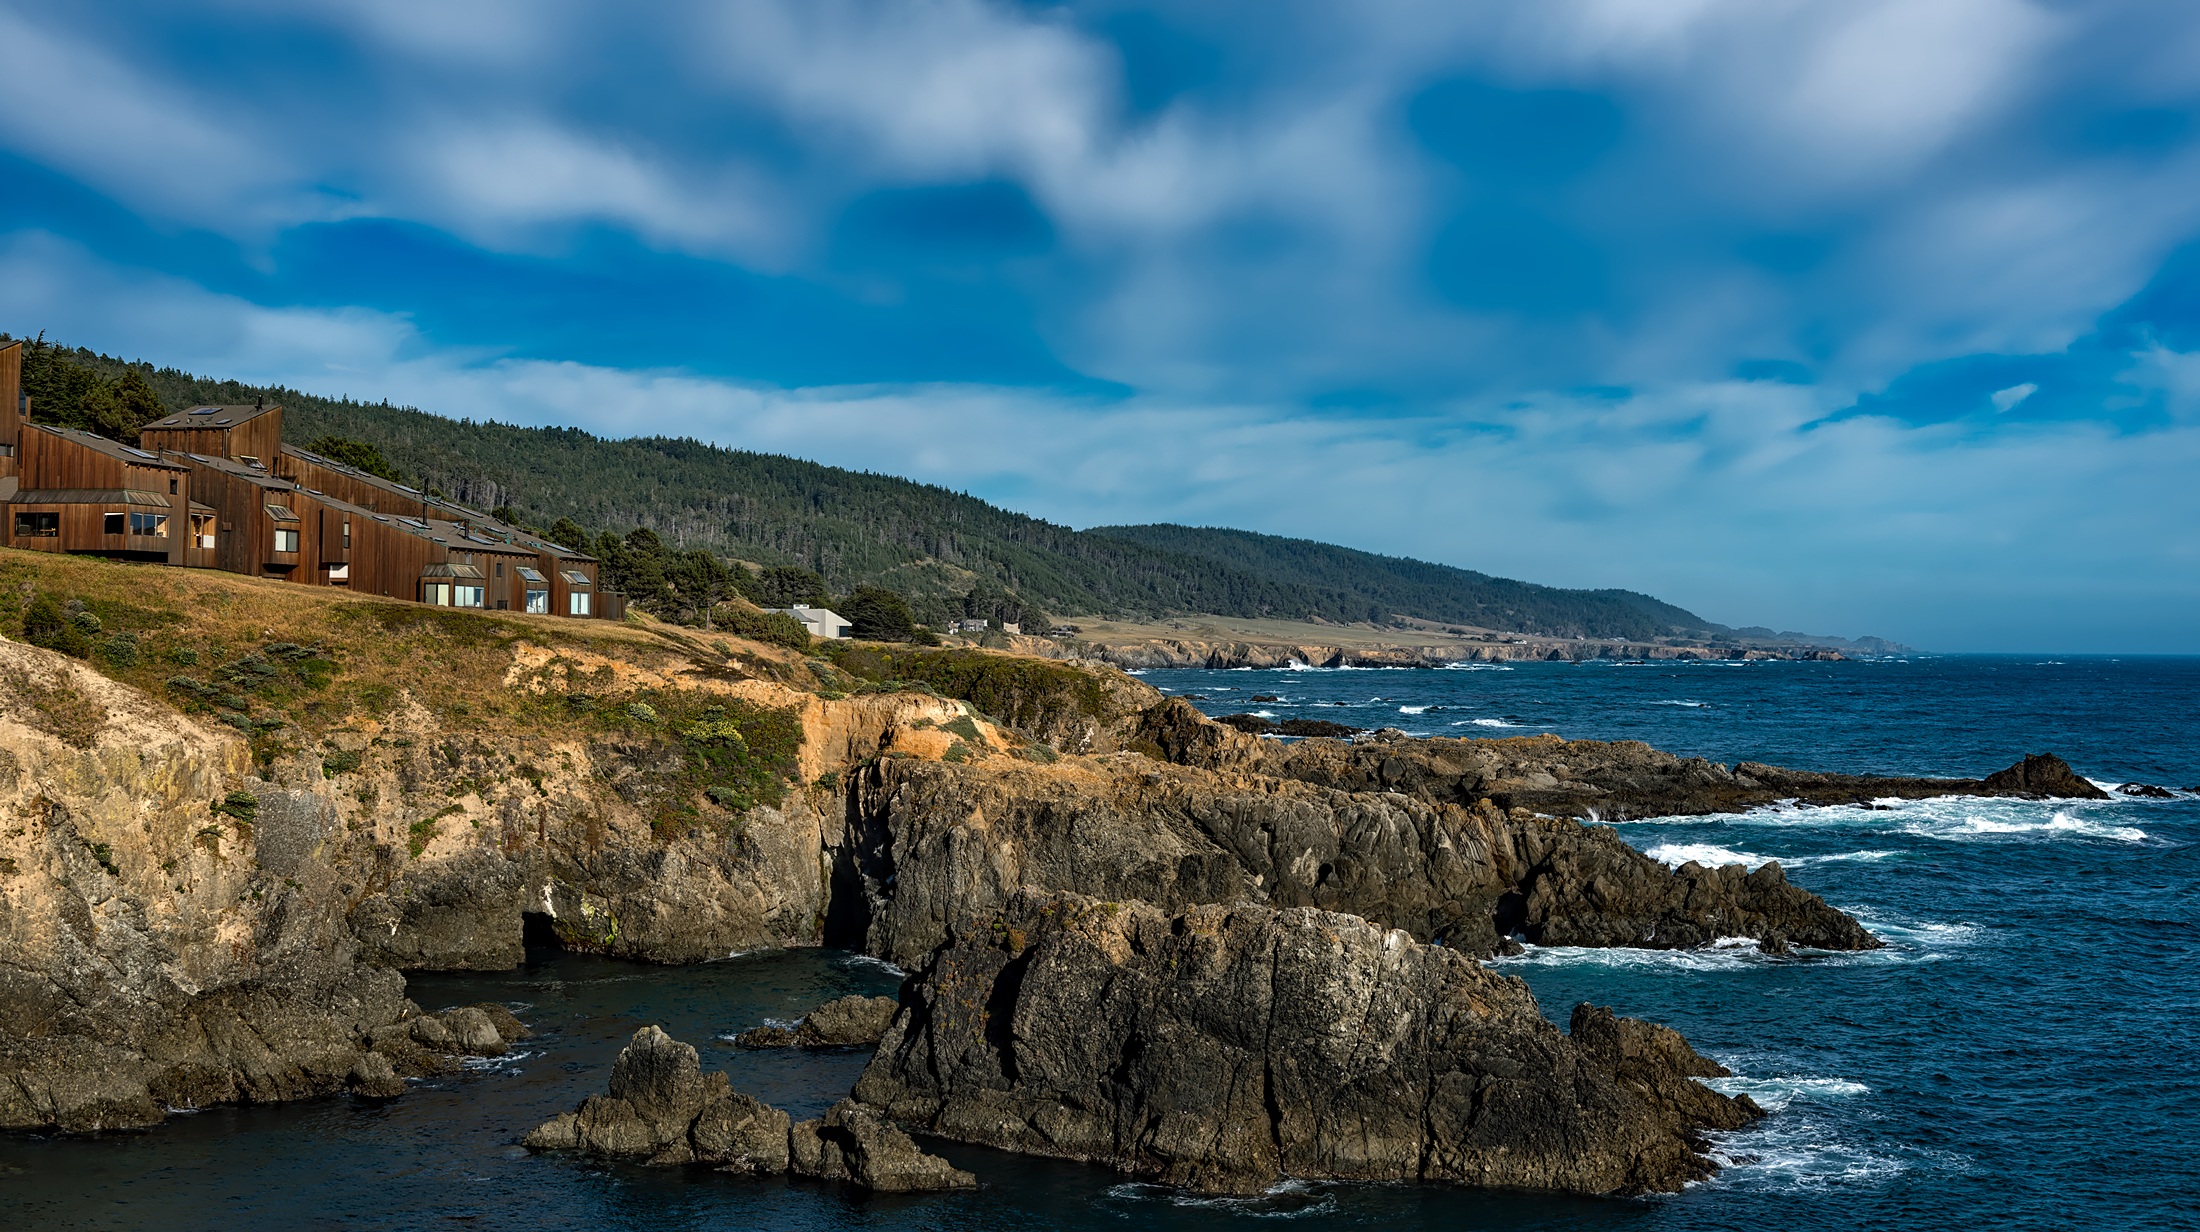
beach, landscape, sea, coast, water, nature, rock, ocean, cloud, architecture, sky, shore, wave, panorama, coastline, cliff, cove, vehicle, scenic, bay, rocky, terrain, california, body of water, outdoors, hdr, waves, clouds, mountains, homes, houses, beautiful, vista, pacific, cape, islet, landform, sea ranch, geographical feature